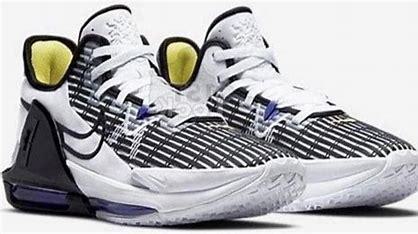
Brand: Nike
Model: Lebron Witness 6